Karel Rada

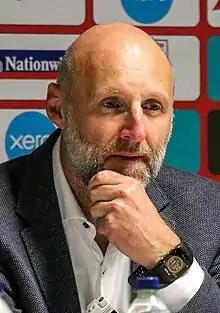
Rada in 2022

Karel Rada (born 2 March 1971) is a Czech former professional footballer who played as a defender. He played Dukla Prague, Slavia Prague, Sigma Olomouc, Teplice, Trabzonspor and Eintracht Frankfurt. At international level, Rada played for the Czech Republic, for which he played 43 matches and scored four goals.